Anthony Coucheron

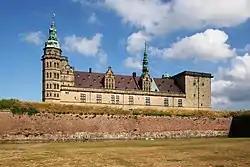
Kronborg Fortress is an UNESCO World Heritage Site

The city of Trondheim was destroyed by a fire in April 1681. Danish-Norwegian King Christian V directed Major General Johan Caspar von Cicignon and Quartermaster General Coucheron to develop plans for reconstruction of the city, which were to include a new fortifications. The resulting design included exterior fortifications, streets optimized to relocate military forces in defense, and a stronghold—Kristiansten Fortress. Construction of Kristiansten Fortress was completed in 1684. In addition to working on the city reconstruction and fortifications at Trondheim, Kongsvinger and Elverum, he also worked on the remodeling of Akershus Fortress and plans for fortifying Fredrikstad.